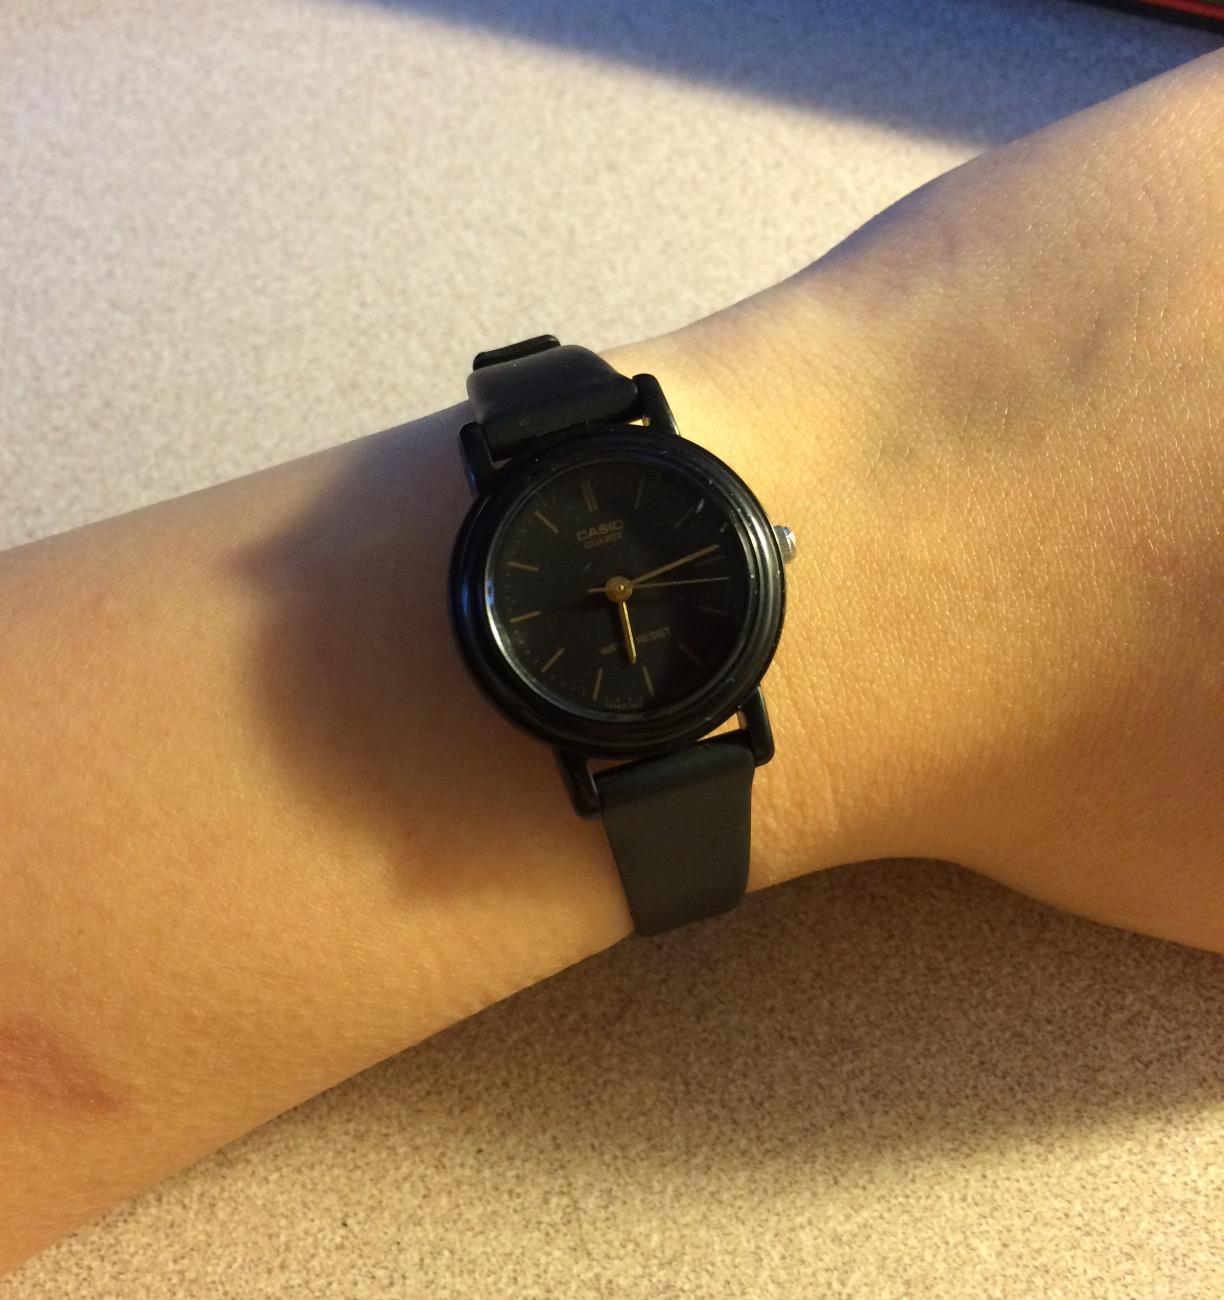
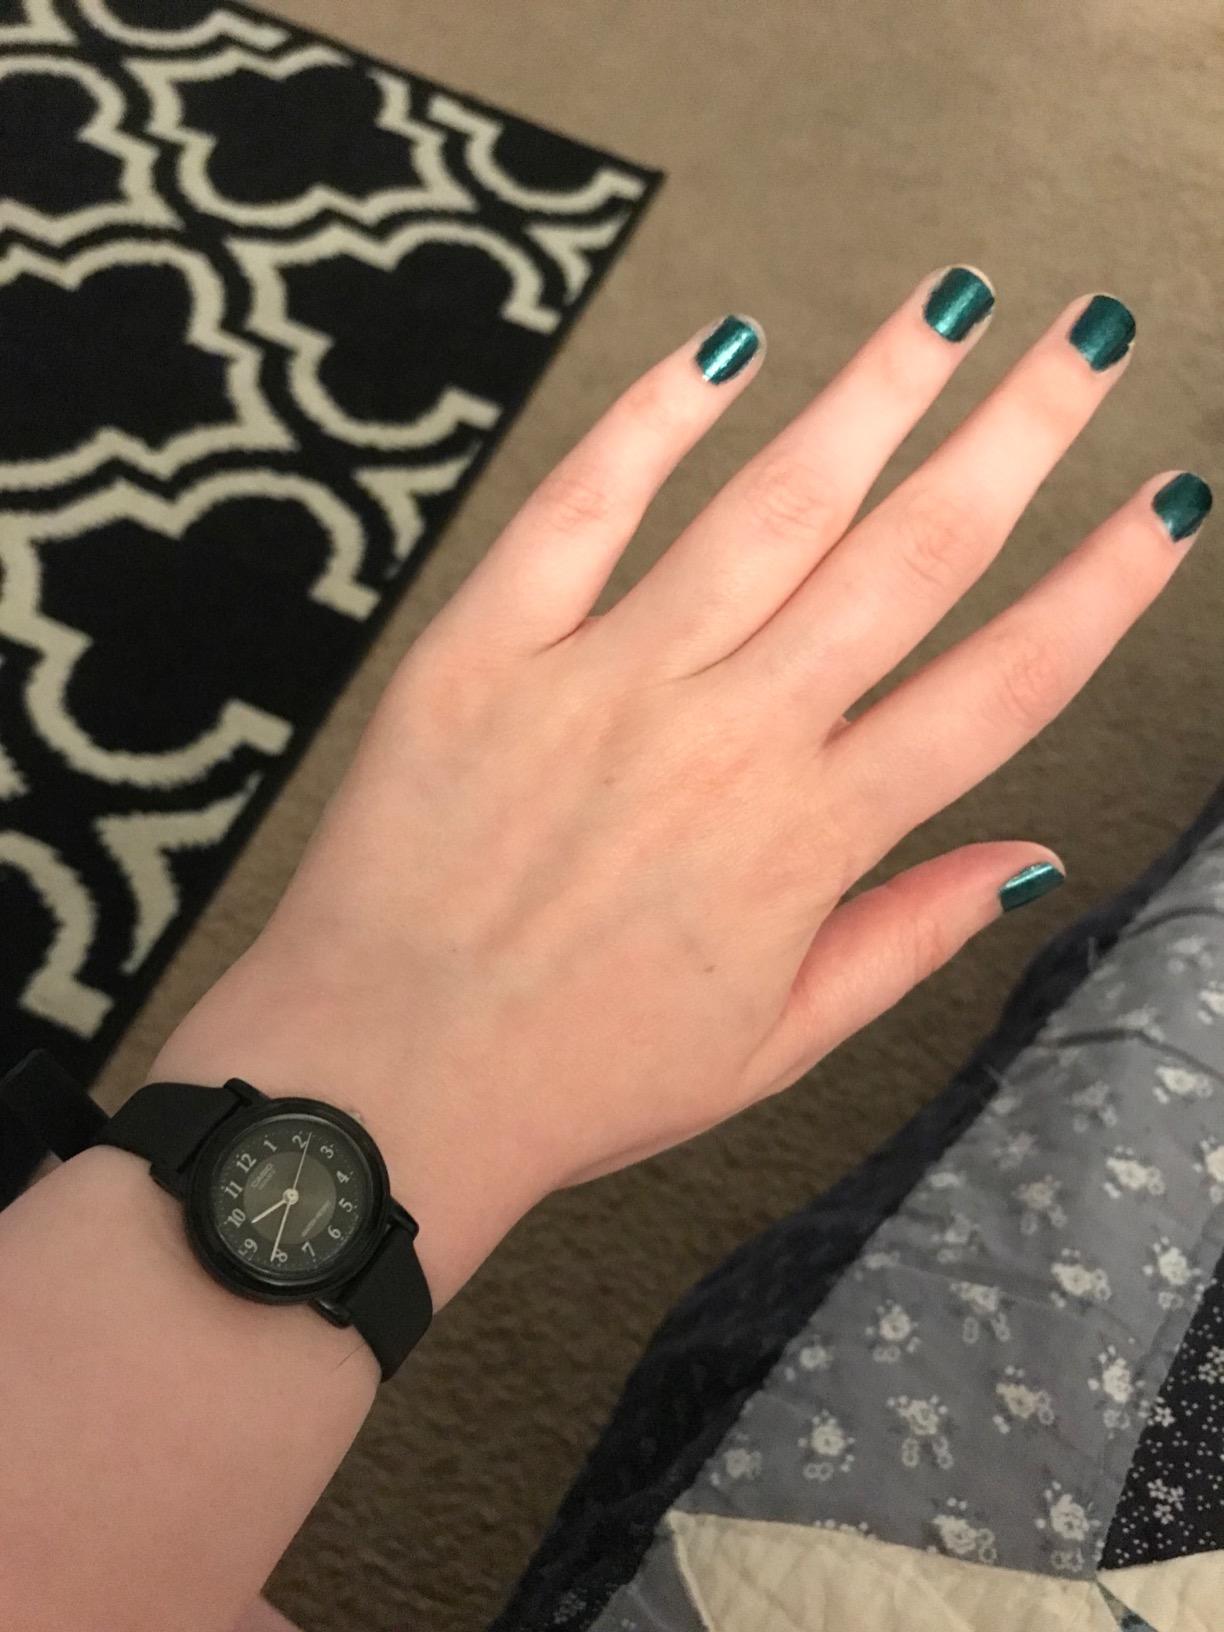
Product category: accessories_watch
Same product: no